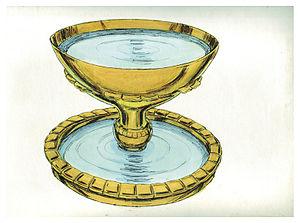
Illustration biblique du livre de la Exode chapitre 31 עברית: 31 האיור המקראי של change me! פרק हिन्दी: {{{hi}}} अध्याय change me! की पुस्तक की बाइबिल चित्रण Bahasa Indonesia: Ilustrasi Alkitab dari Kitab Keluaran pasal 31 Italiano: Illustrazione biblica del libro della change me! Capitolo 31 日本語: change me!31章の本の聖書の実例 Jawa: Ilustrasi Alkitab saking Kitab Pangentasan pasal 31 한국어: change me! 31 장 장부의 성경 그림 Bahasa Melayu: Ilustrasi Alkitab dari Kitab Keluaran pasal 31